Ethnolichenology

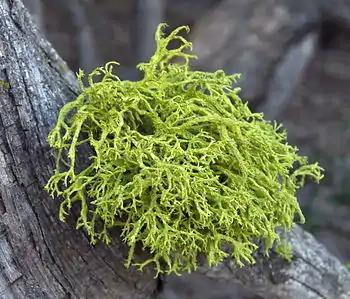
"Letharia vulpina", the wolf lichen

Only a few lichens are truly poisonous, with species of "Letharia" and "Vulpicida" being the primary examples. These lichens are yellow because they have high concentrations of the bright yellow toxin vulpinic acid.